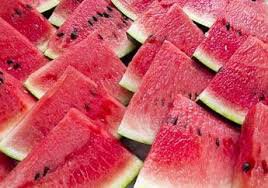
Label: Watermelon